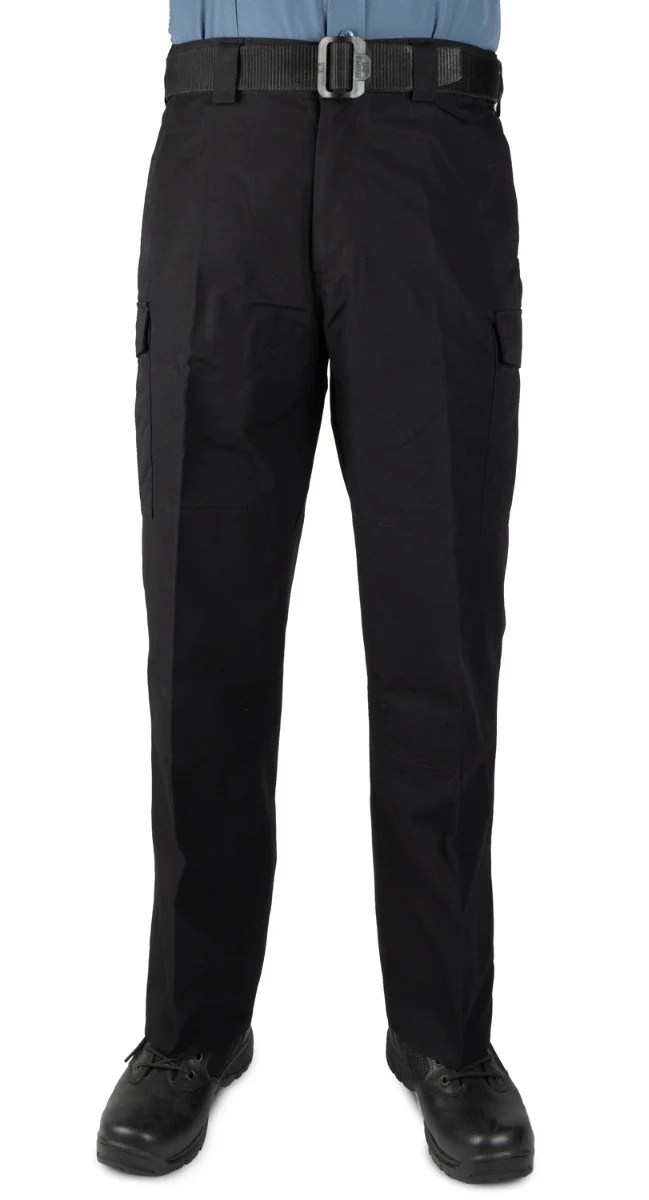
Modern Tailored Fit BDU Pants
Brand: Ryno Gear
Category: Apparel & Accessories > Clothing > Uniforms